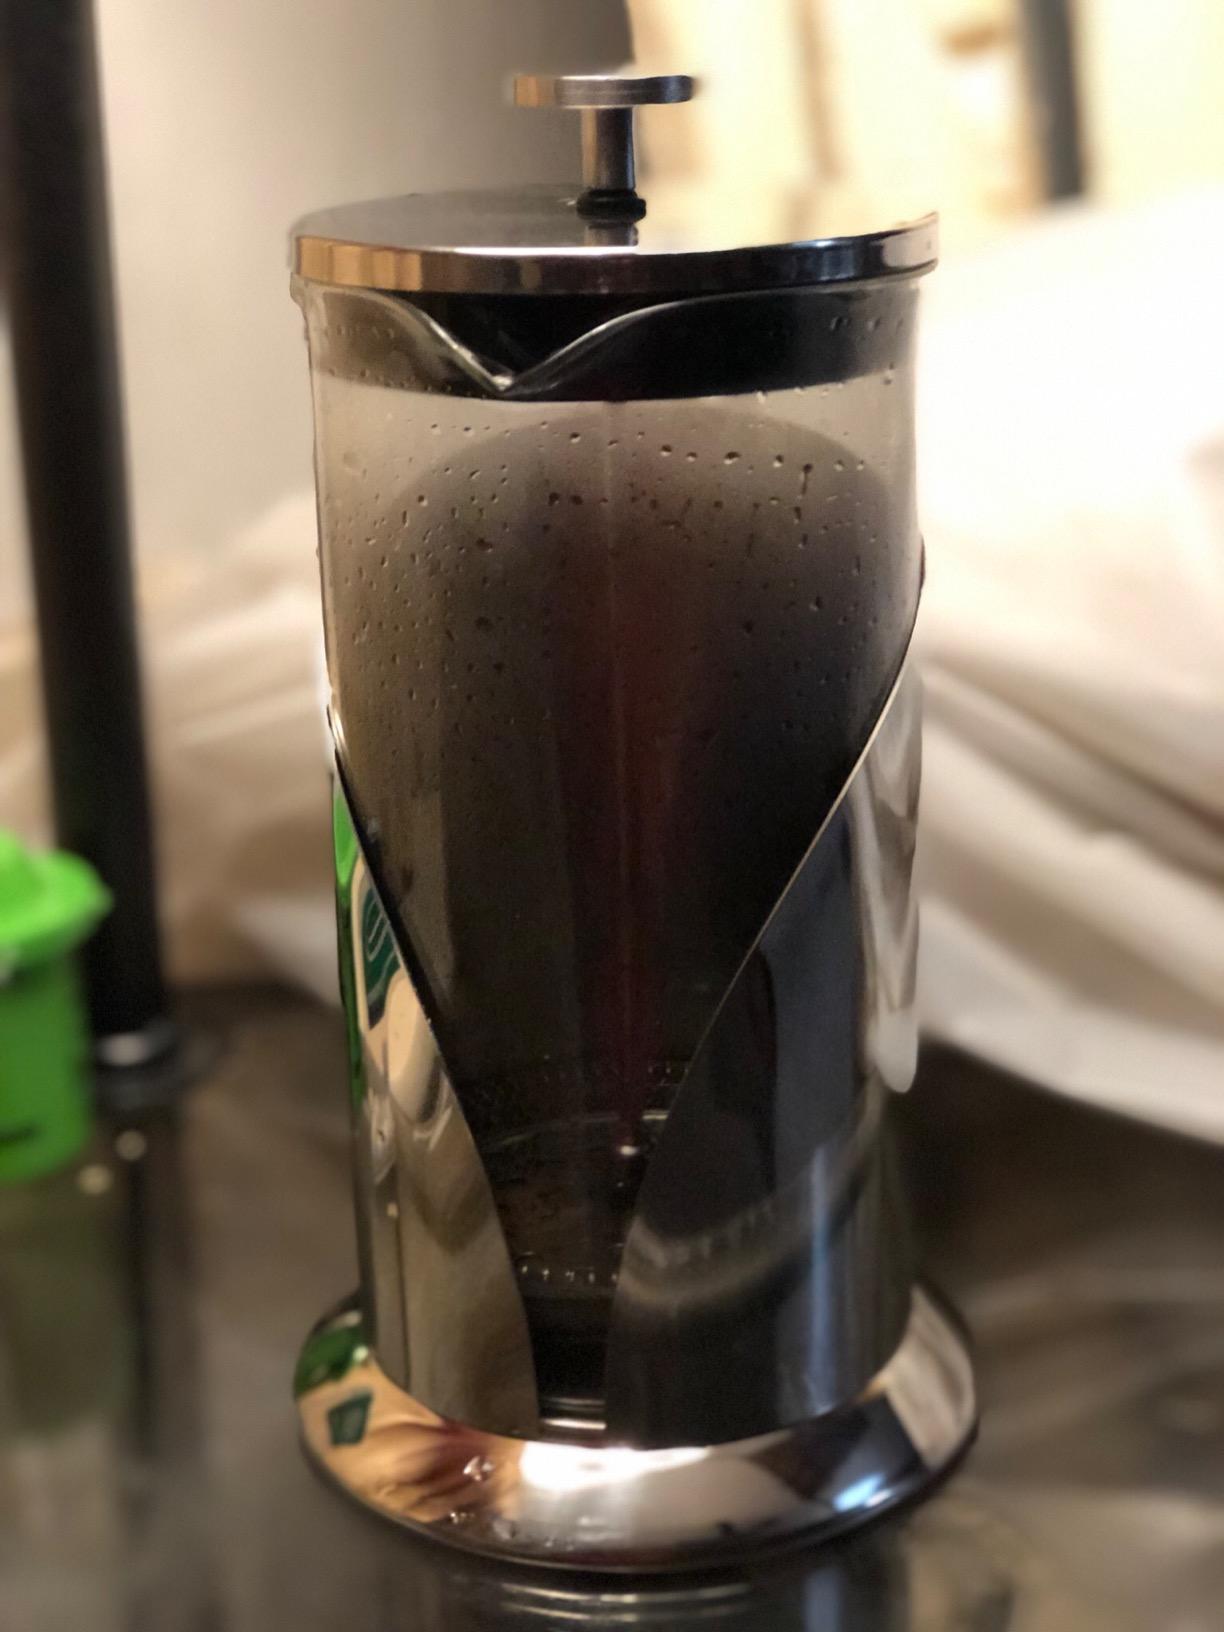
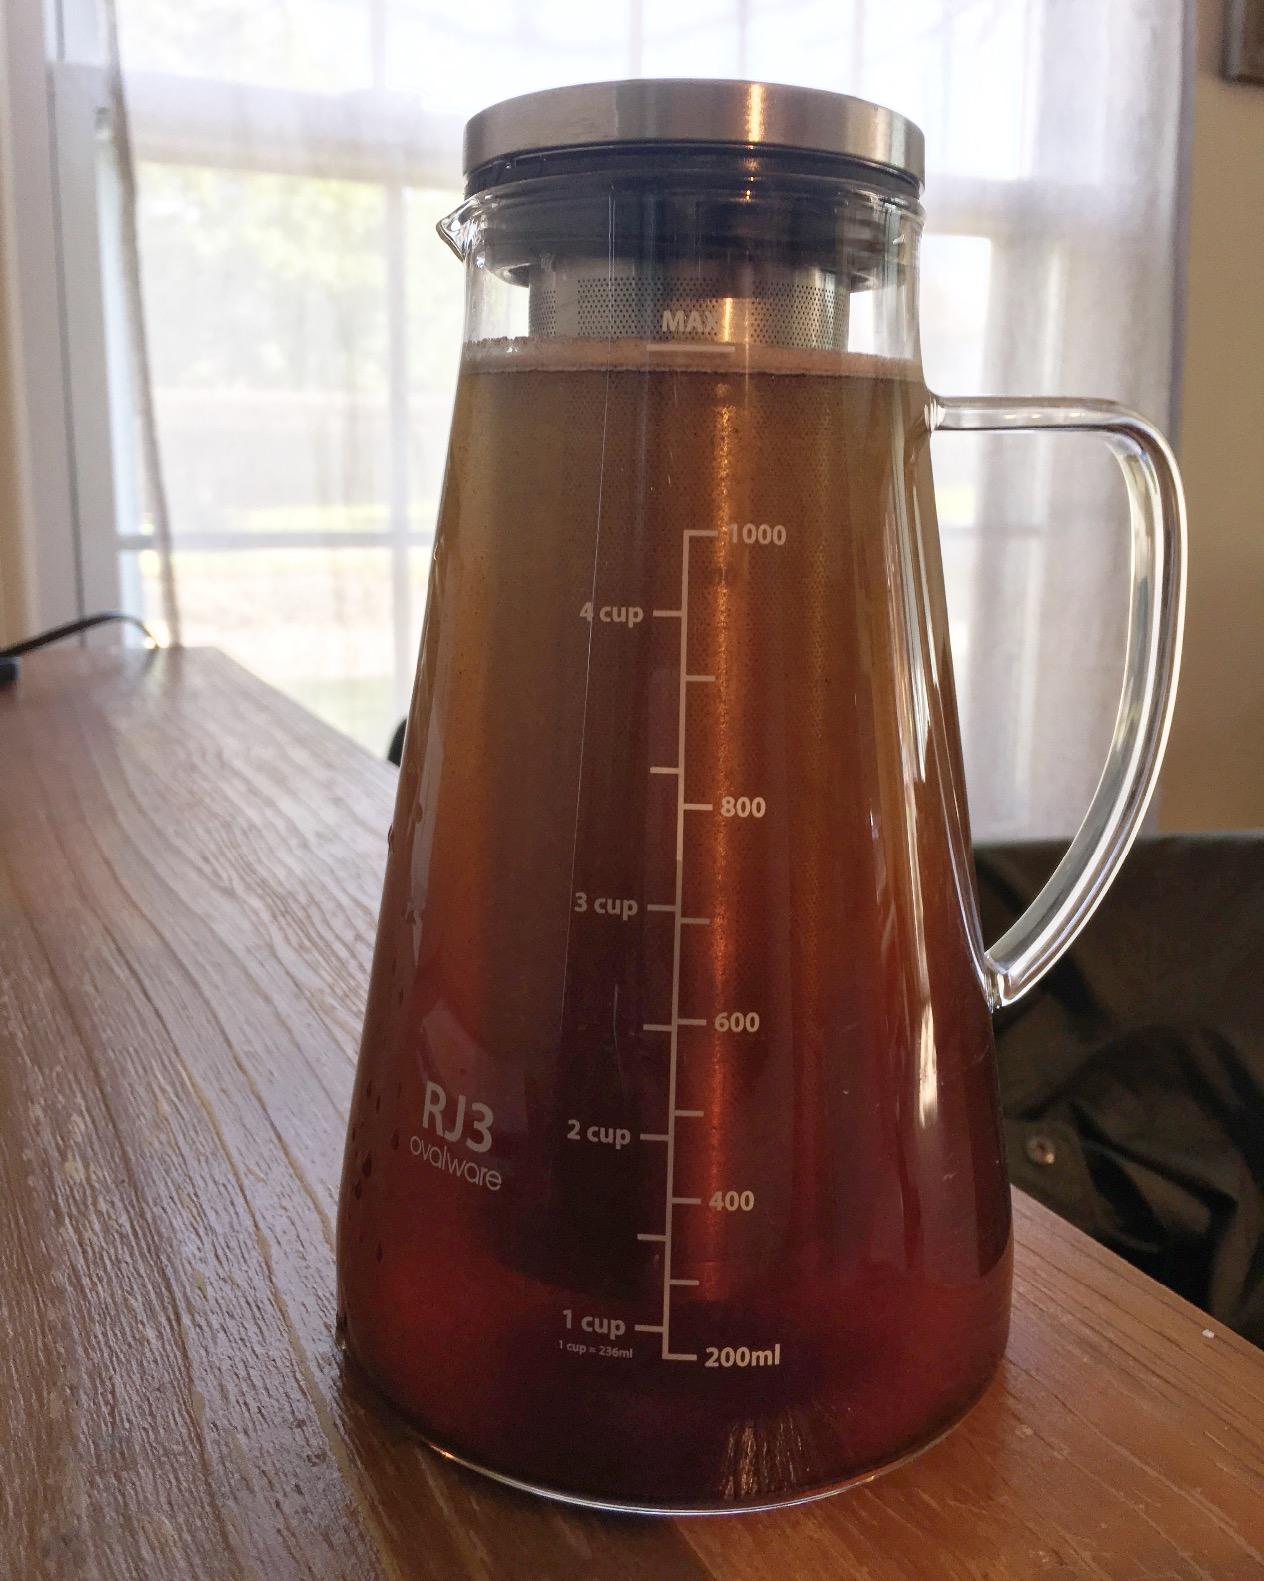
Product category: items_tea
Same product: no